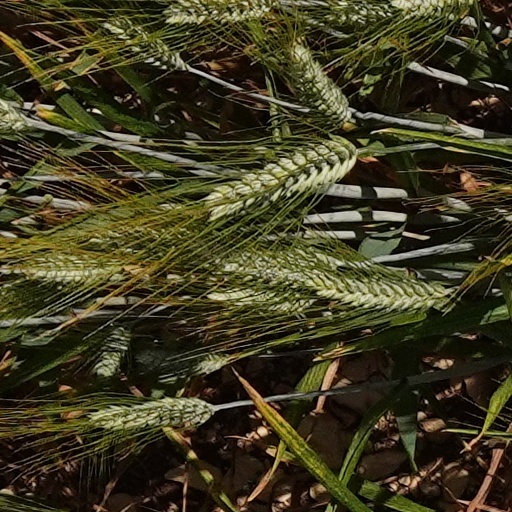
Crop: wheat